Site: brandenburg
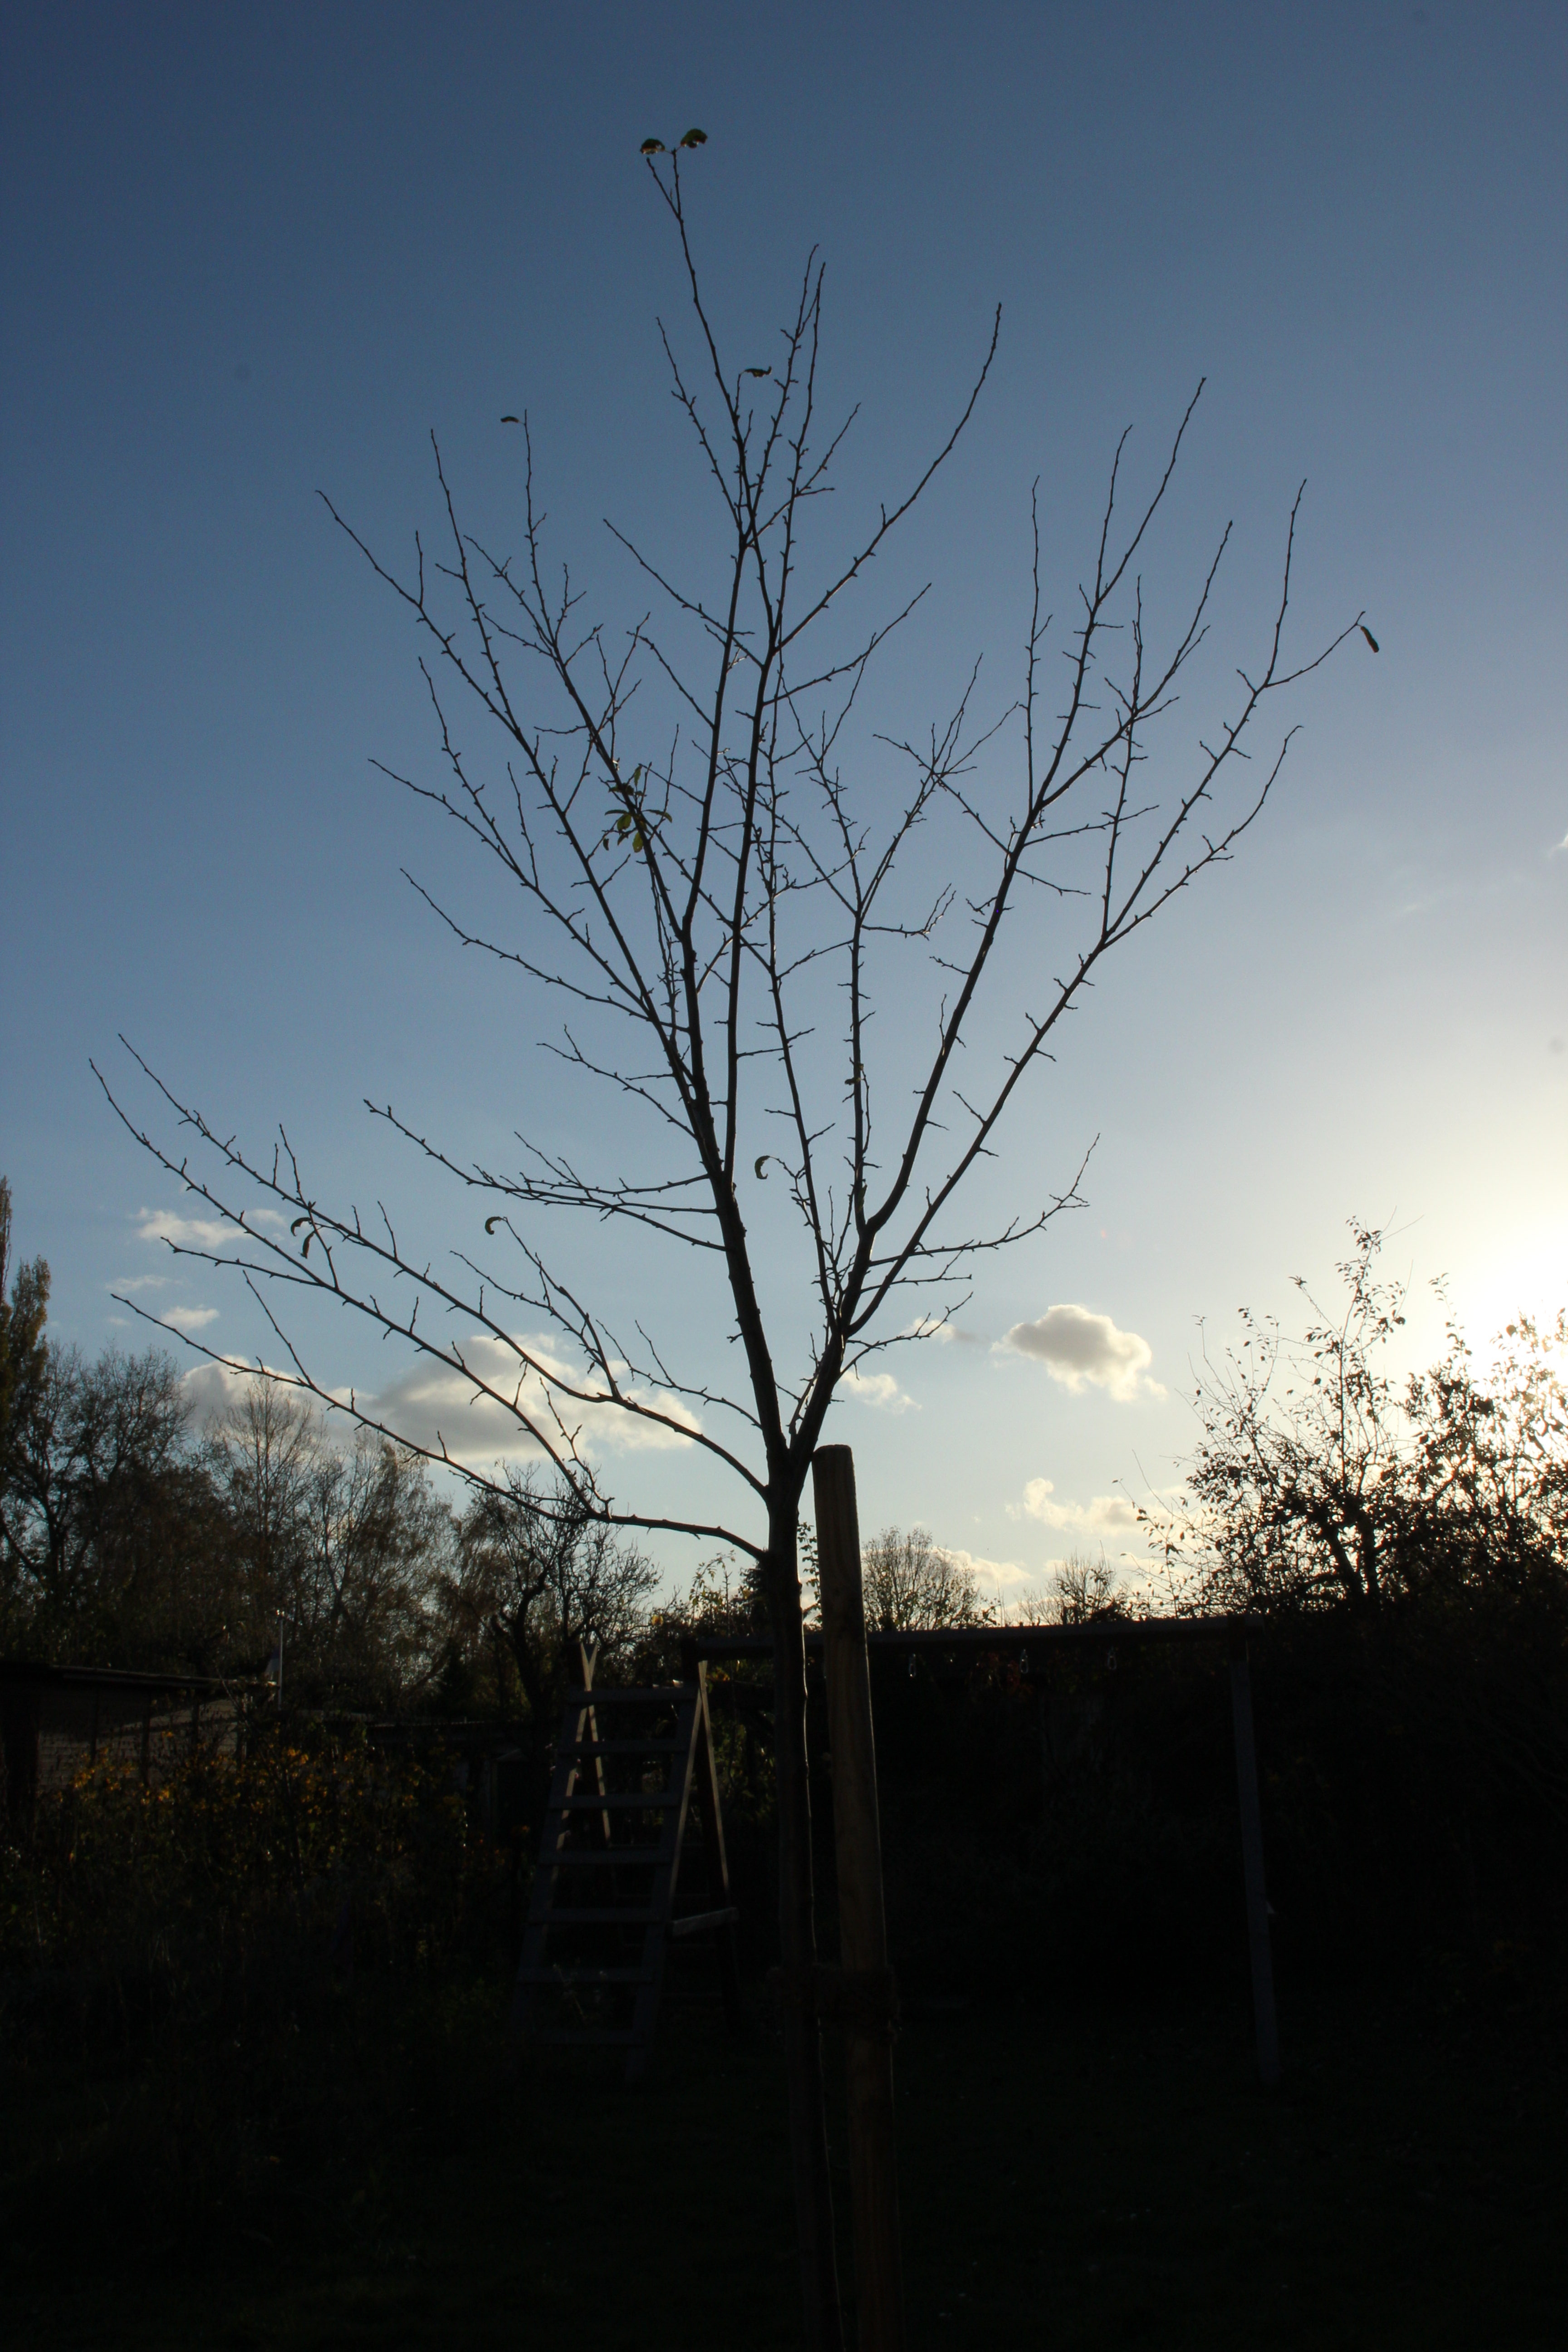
Growth stage (BBCH 91): Senescence, beginning of dormancy